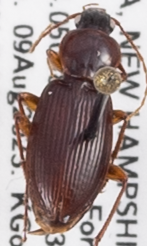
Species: Synuchus impunctatus
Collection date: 2023-08-09
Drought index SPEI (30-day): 1.642
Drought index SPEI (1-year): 1.69
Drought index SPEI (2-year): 0.484